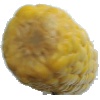
Label: Corn 1